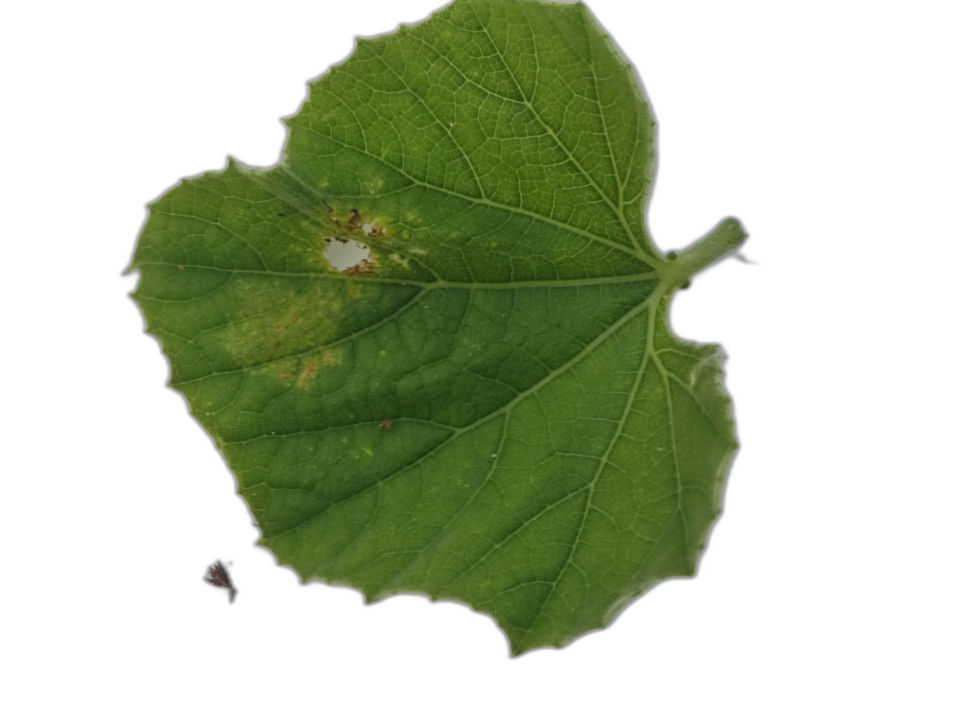
Crop: Bottle Gourd
Label: Mosaic_Virus